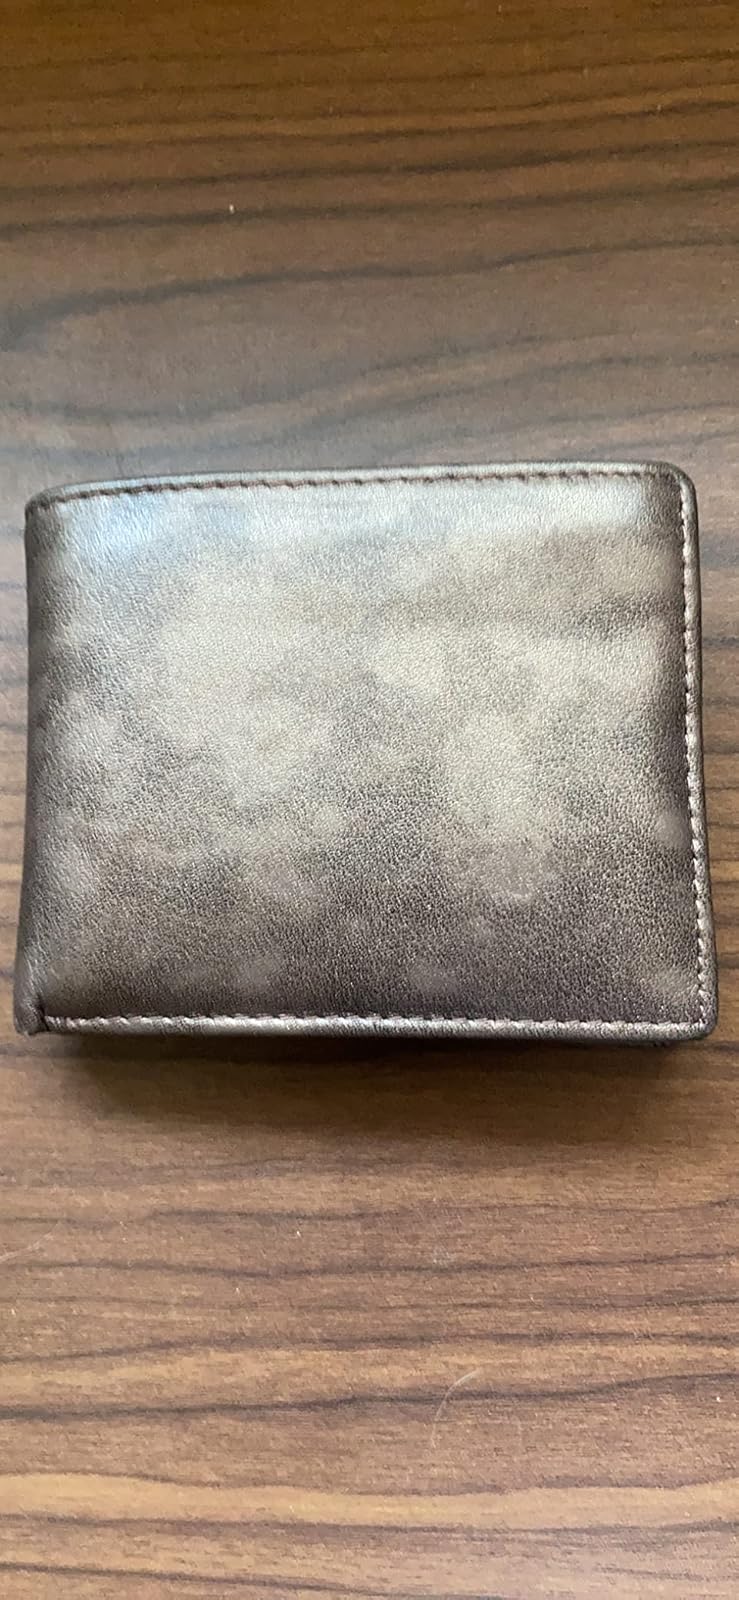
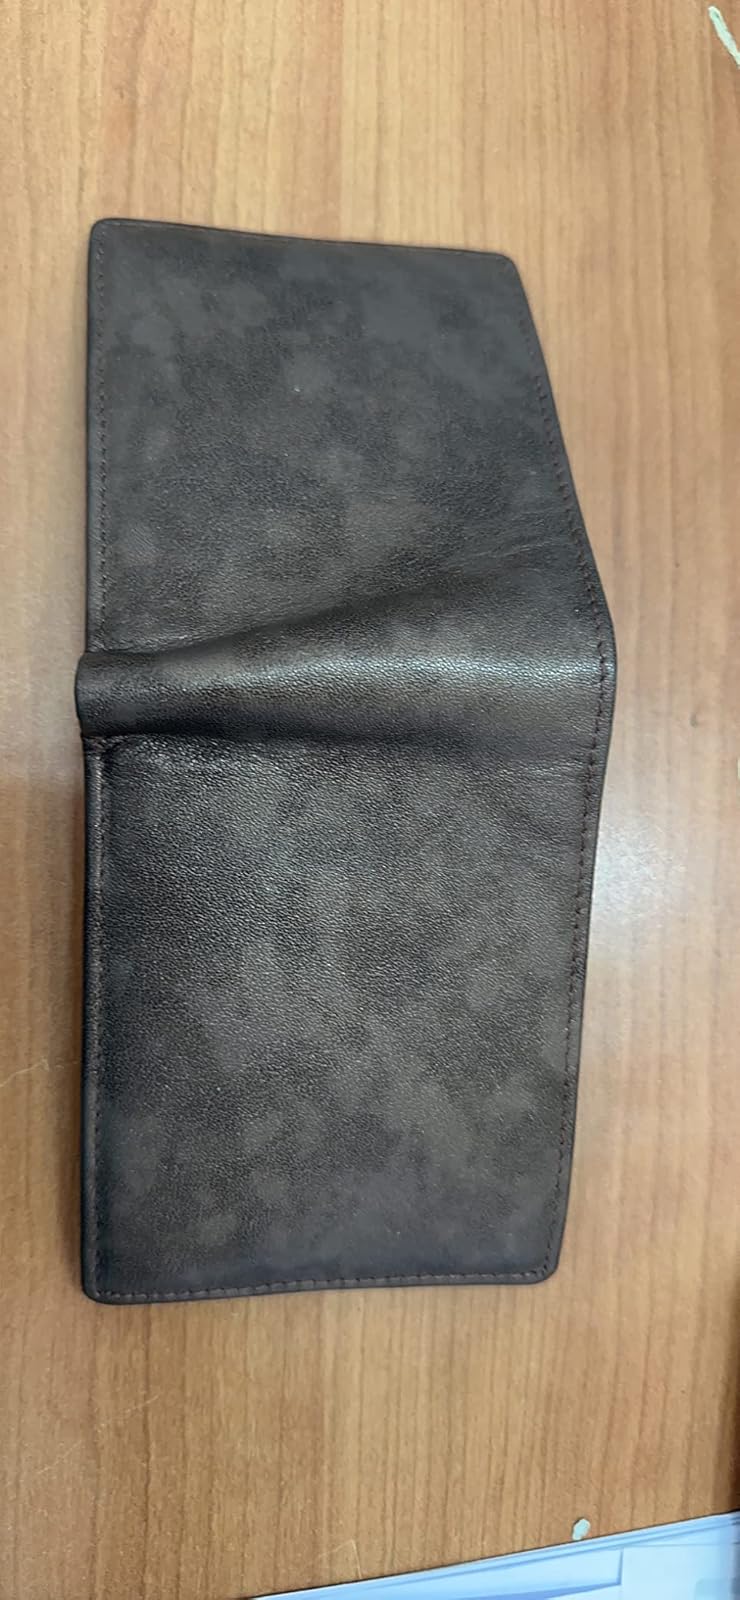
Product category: accessories_wallet
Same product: yes